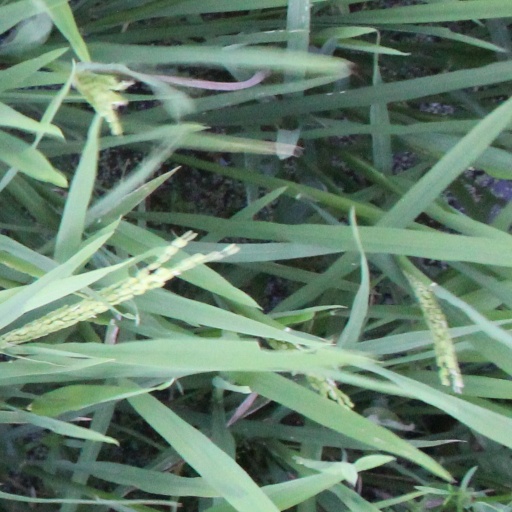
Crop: rice